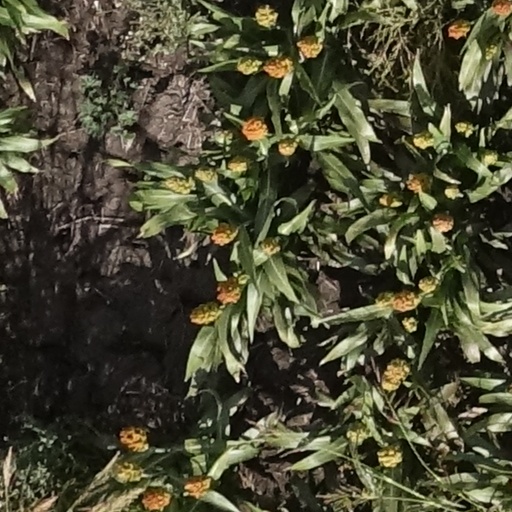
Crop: sorghum